Worms 2

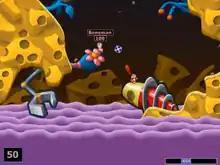
"Worms 2" contains radically improved graphics, including cartoonish visuals and a compact user interface. In this screenshot, the worm holding a red cluster bomb is about to throw it, but its player must first determine how far the grenade will be thrown. This is indicated by a power bar between the worm and the crosshair filling up.

"Worms 2" is a turn-based tactical game. Players take turns controlling teams of worms across two-dimensional landscapes. Worms are randomly placed across the landscape at the start of each level. During a single turn, a player can move only one of their team's worms. Worms can crawl and jump, as well as swing by ninja-rope, parachute, teleport, and bungee when the appropriate items are available. The objective of a traditional match or campaign mission is to defeat all opposing teams by killing their worms and become the last surviving team. When hit with a weapon, a worm will lose health depending on the power of the weapon and the directness of the hit. A worm can be killed either by having its health reduced to zero or being knocked into the water around and below the level. Should a specified amount of time in a round pass and there still be multiple hostile teams alive, sudden death is enabled, during which either or both of these events occur: the landscape sinks under water, or each worm is reduced to one unit of health. If sudden death is disallowed, the round simply draws.